Jarai people

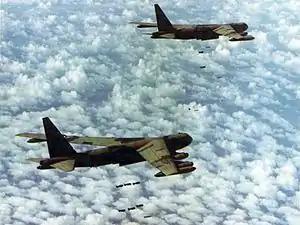
Two U.S. Air Force Boeing B-52D Stratofortress bombers over Cambodia, 1970 in the Operation Menu that affected many indigenous communities like the Ede-Jarai People.

After the Independence, Cambodian and Vietnamese governments led programs to teach indigenous peoples their respectively languages and assimilate them into their national societies, but such efforts were met with cultural resistance from most indigenous communities. In Cambodia, the Khmer Rouge guerrillas took advantage of that disaffection and recruited many Khmer Loeu in their ranks, while in Vietnam, the US army retook the French tradition to recruit them into military activities in which many Jarai youth participated. It made the Jarai-Ede and many other indigenous groups target of other enemies. In 1977 a number of 100 Jarai men were tortured and executed by Khmer Rouge cadres in Ratanakiri in a case filed at the Khmer Rouge Tribunal.